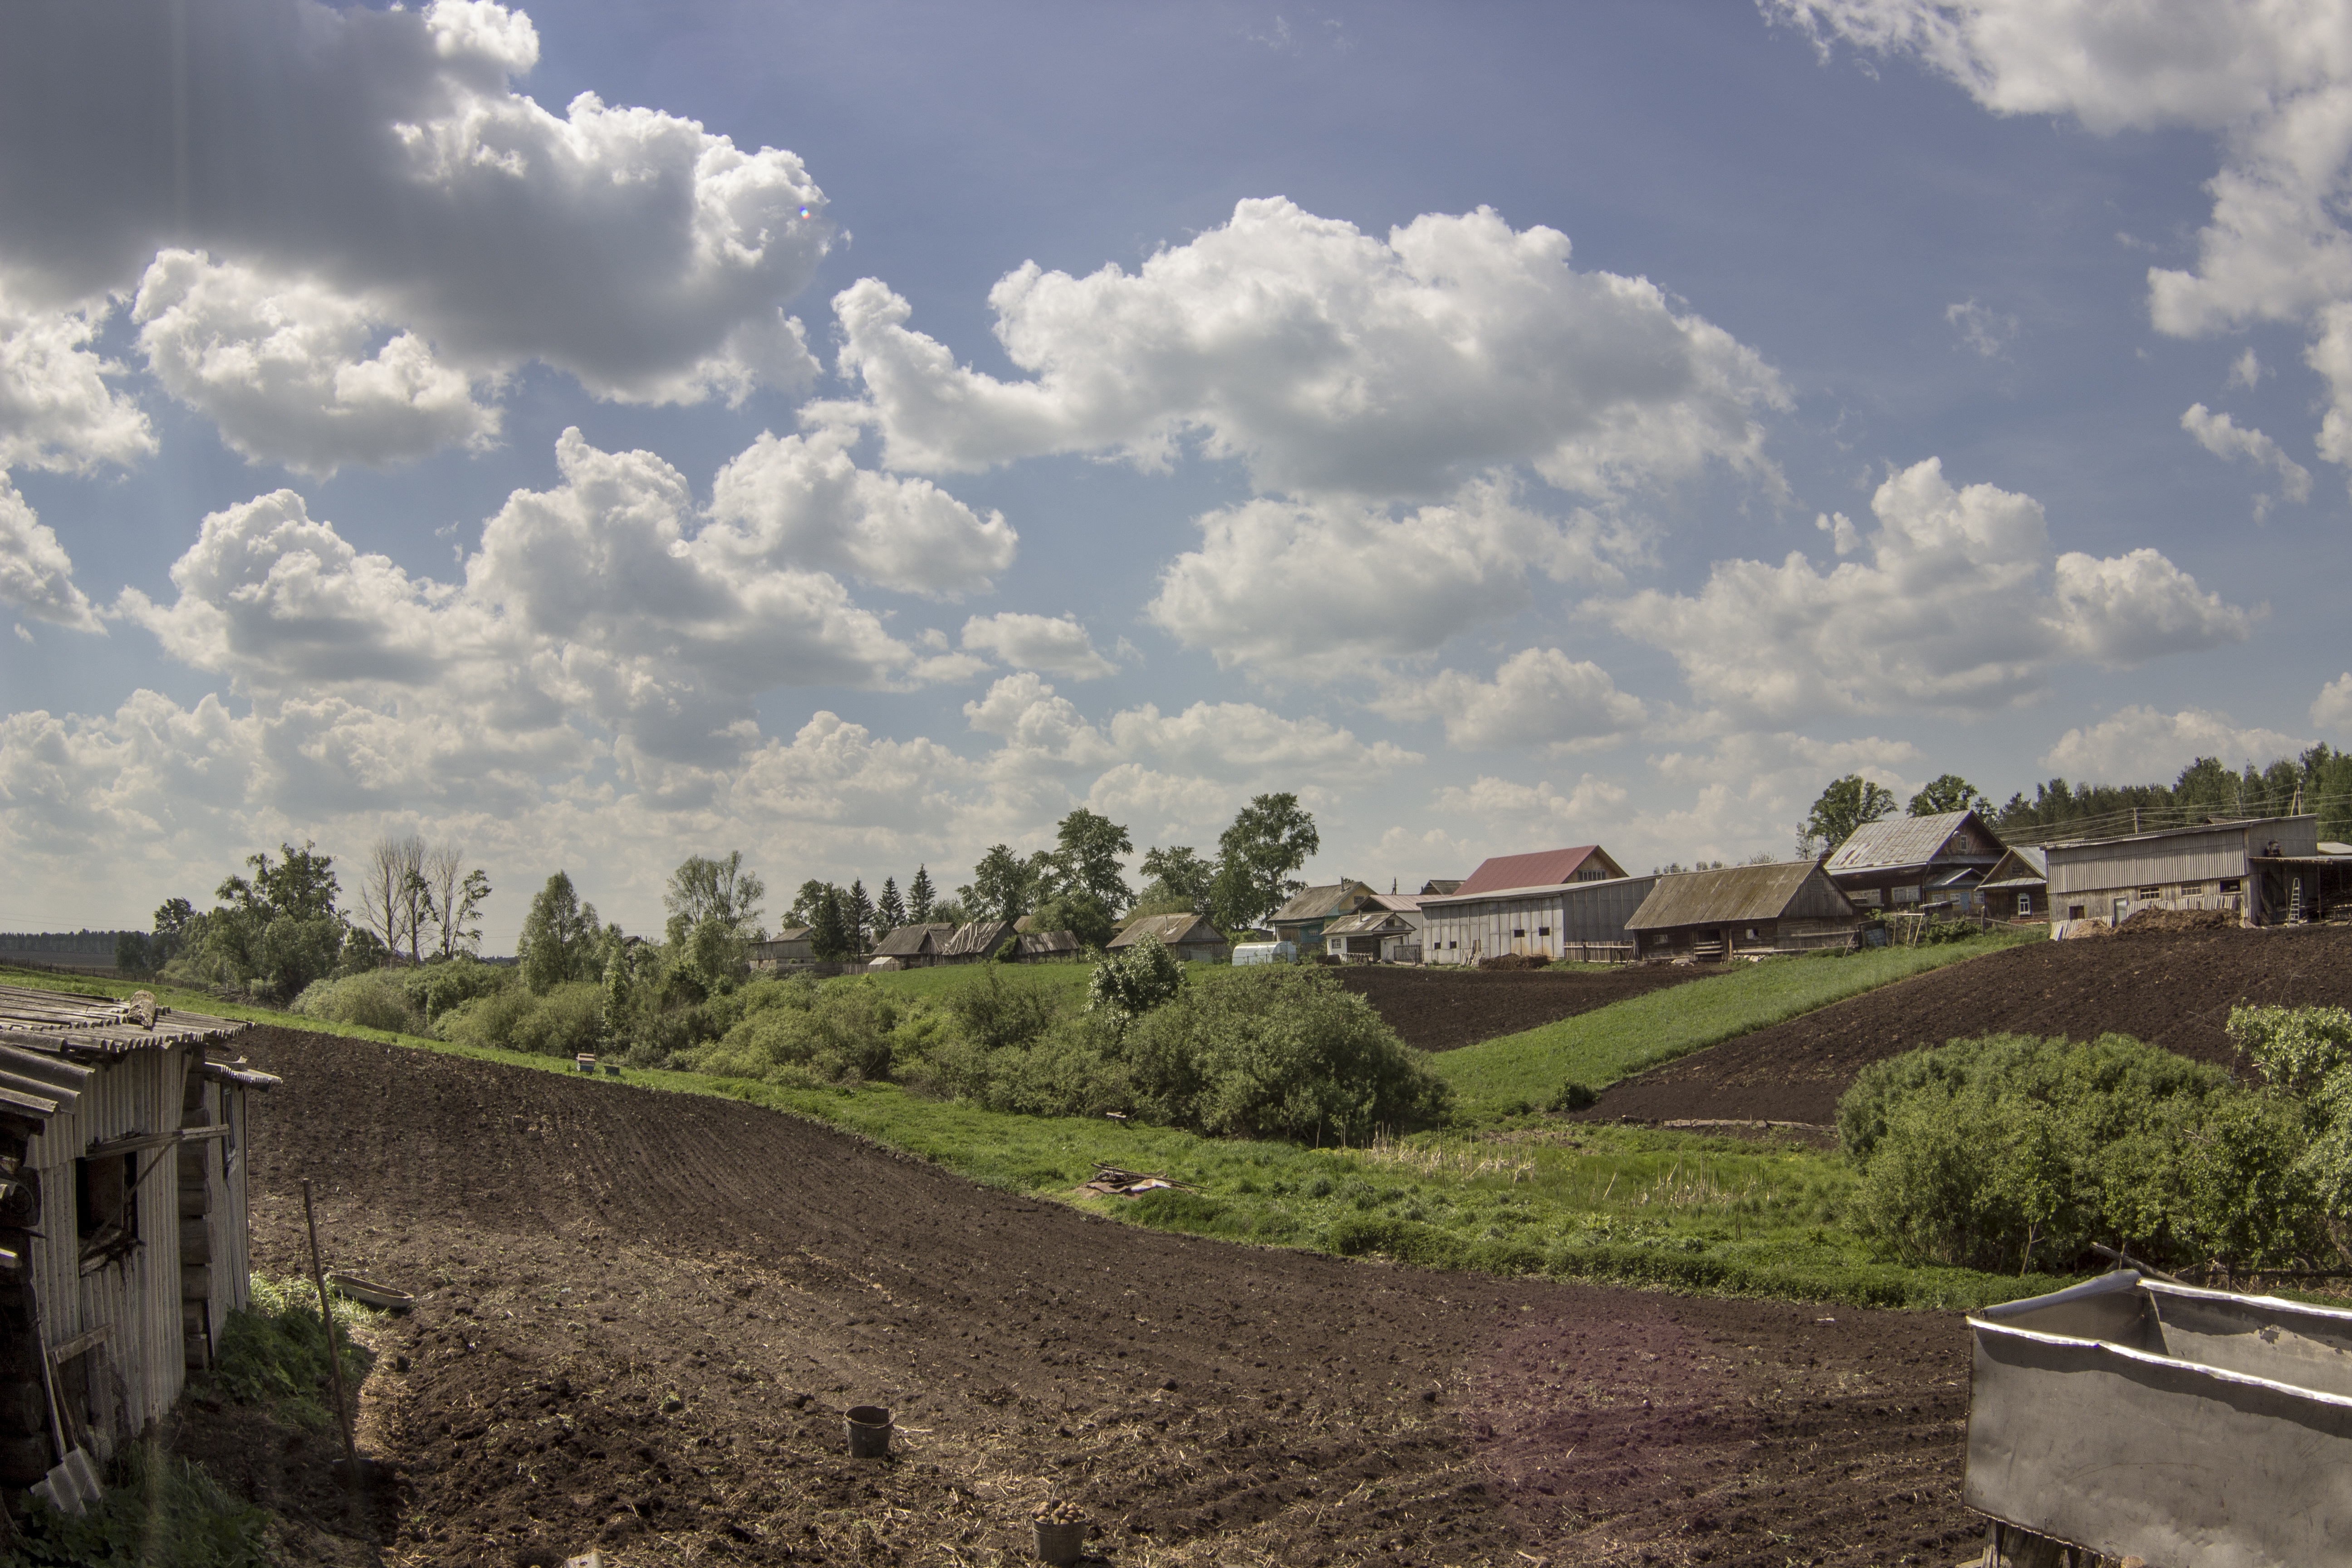
landscape, sky, track, road, field, farm, cloudy, hill, summer, village, transport, soil, agriculture, heat, ruins, potatoes, rural area, vegetable garden, plowed, residential area, human settlement, overall plan